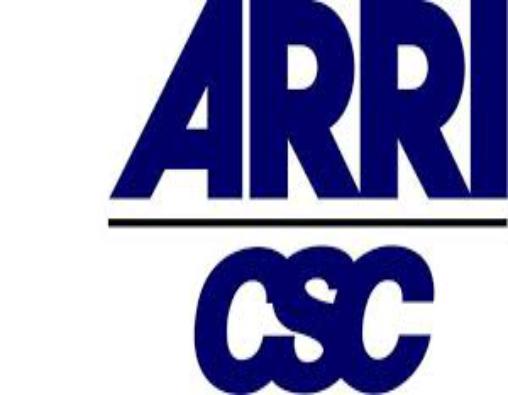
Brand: Arri
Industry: Clothes